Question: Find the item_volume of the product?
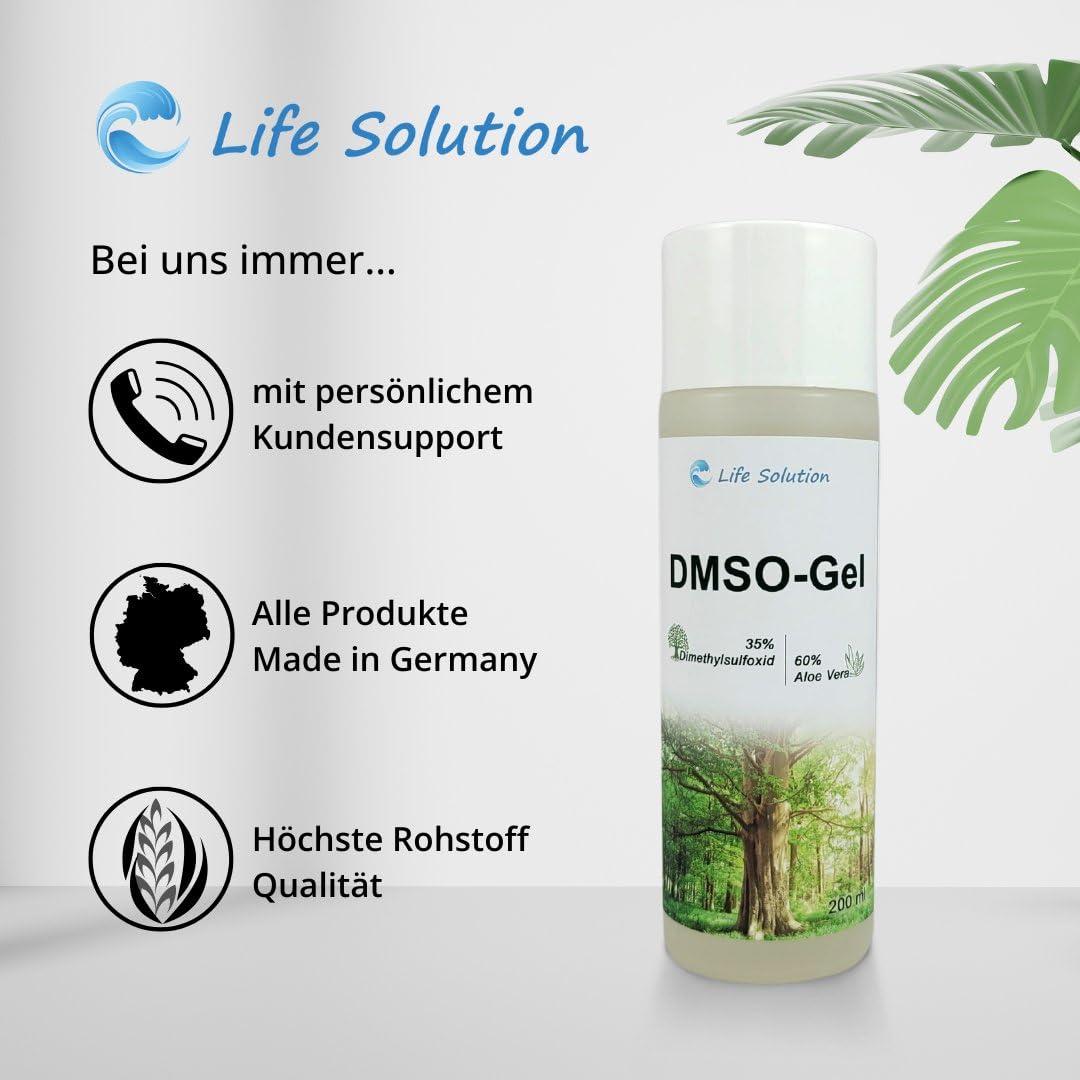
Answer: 200.0 millilitre